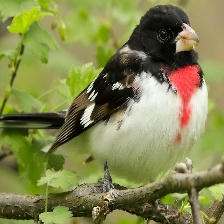
Species: ROSE BREASTED GROSBEAK
Scientific name: PHEUCTICUS LUDOVICIANUS